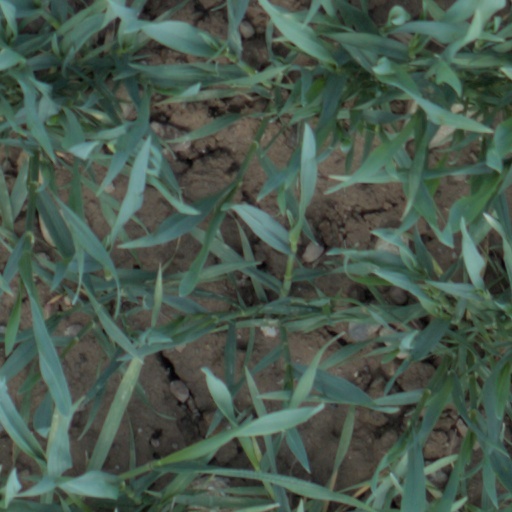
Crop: wheat